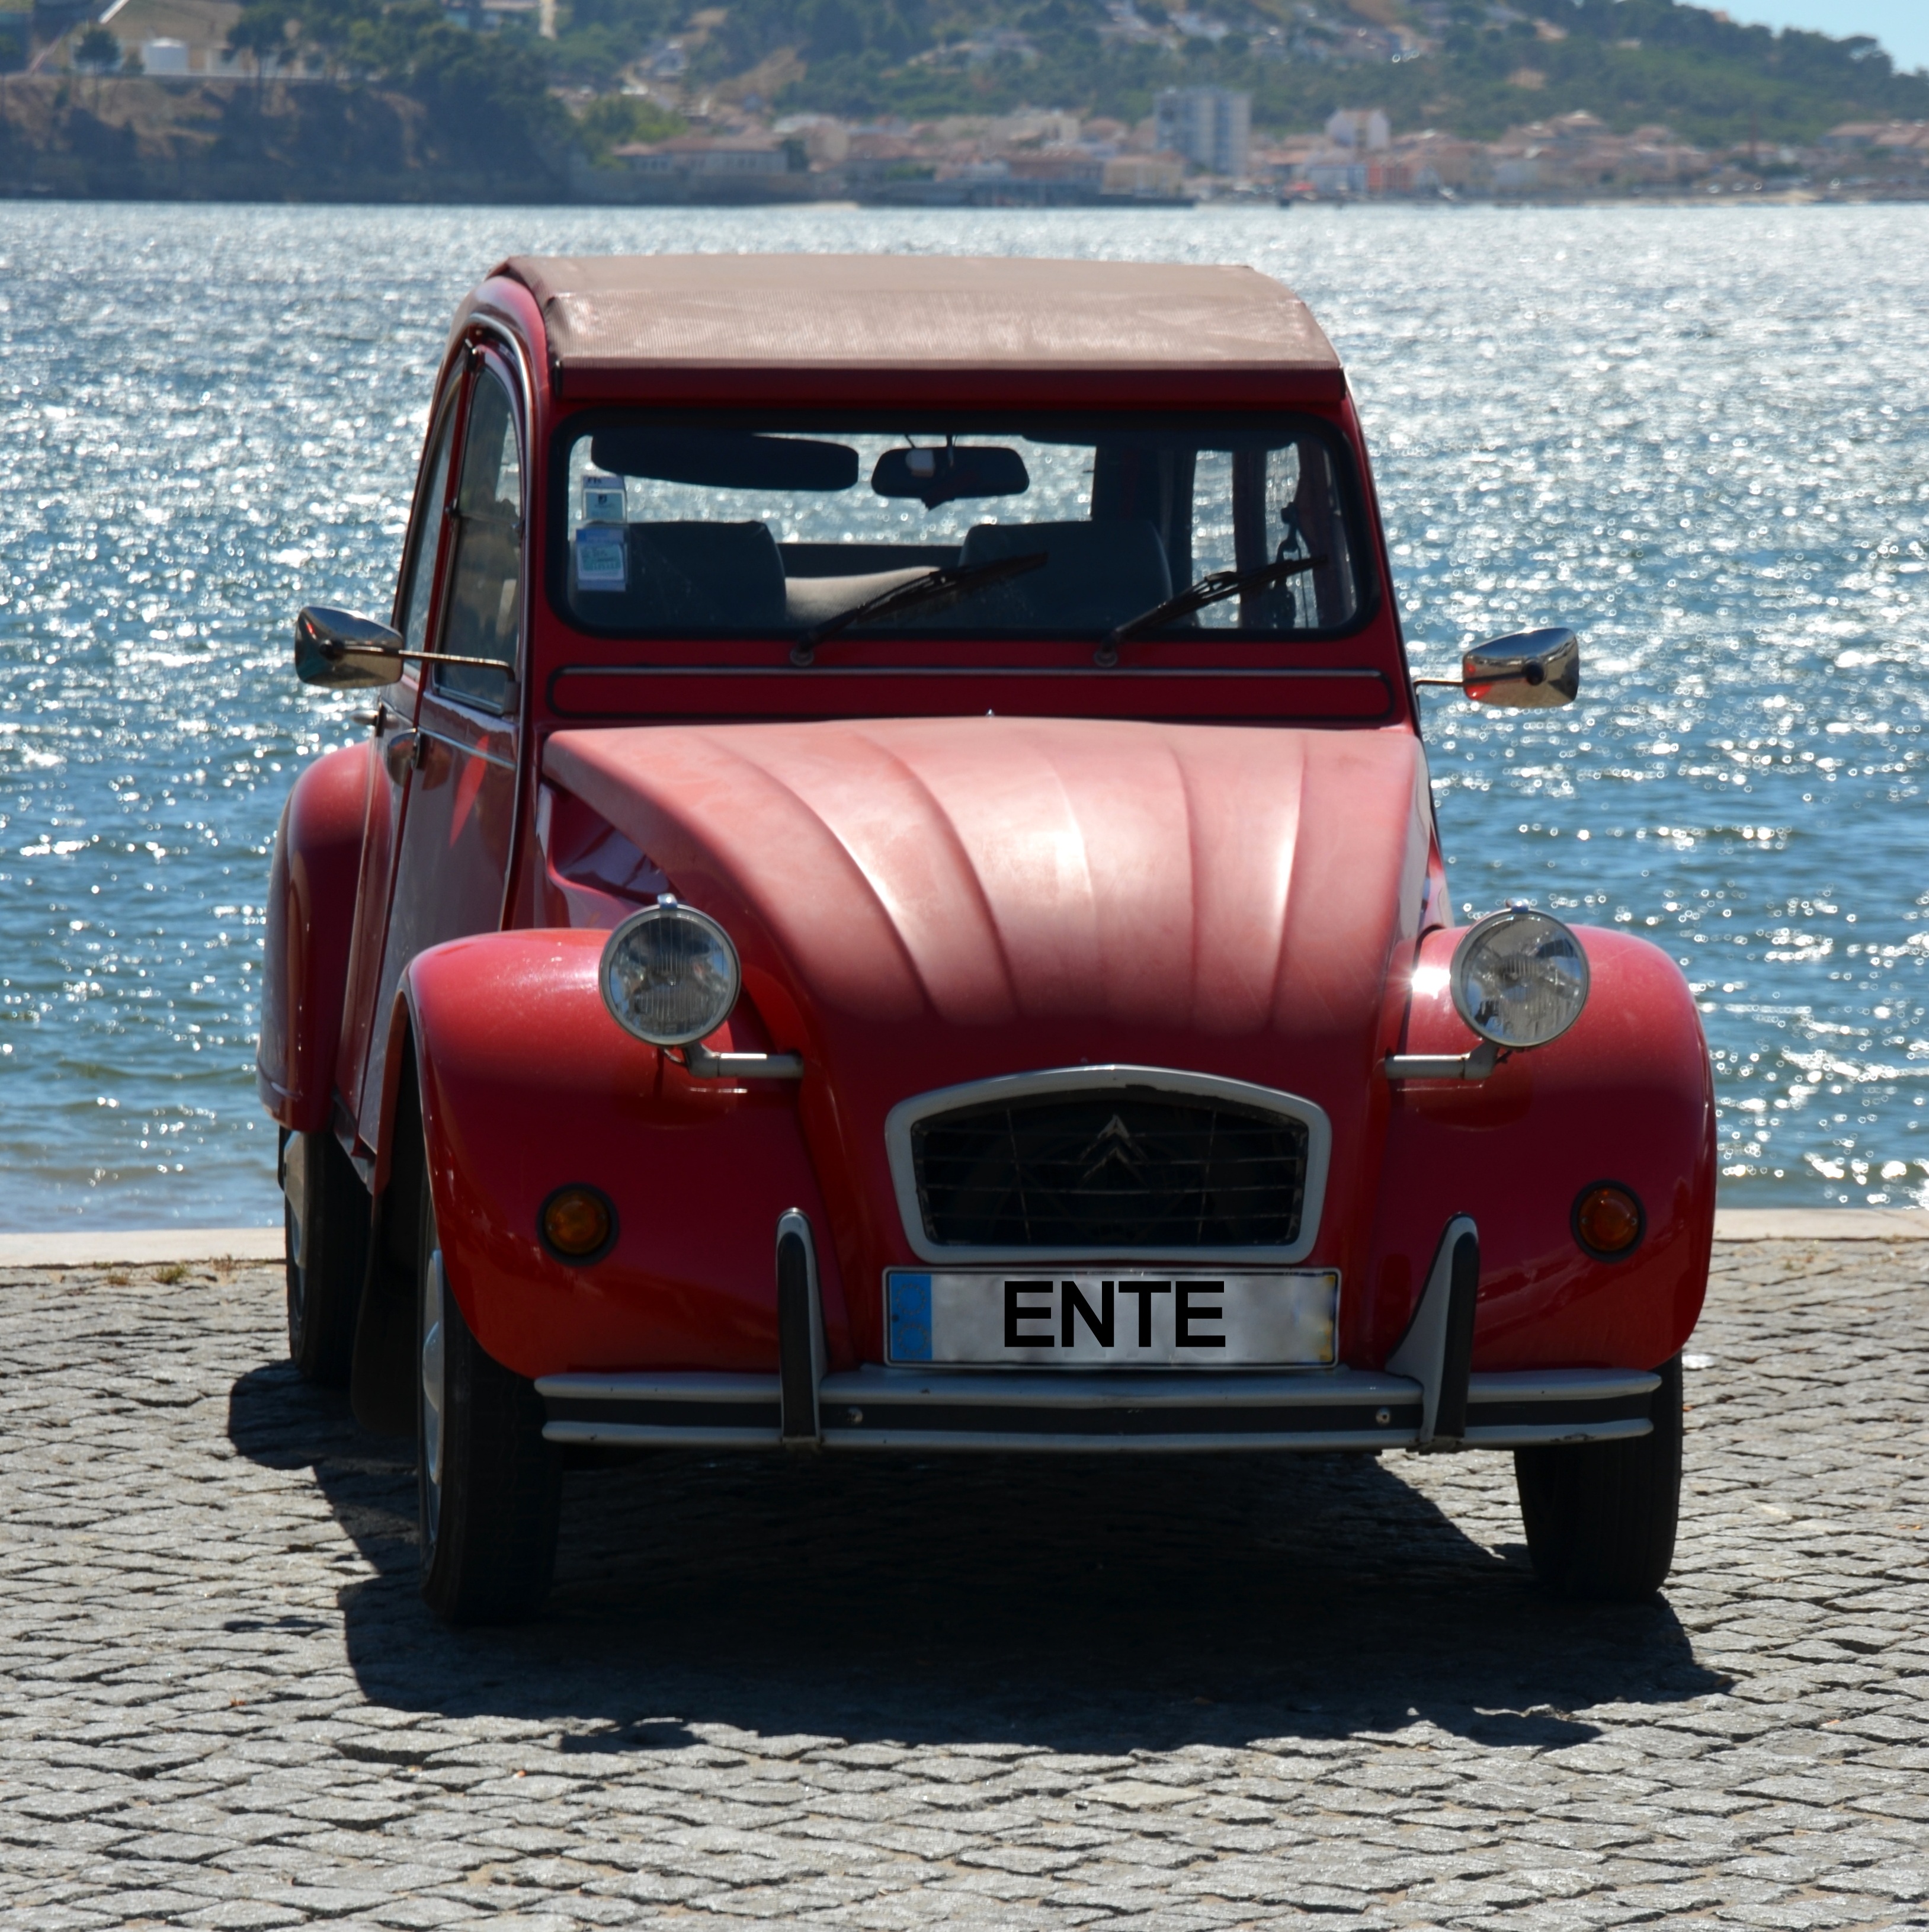
car, retro, old, red, vehicle, drive, auto, old car, spotlight, automotive, supercar, duck, sedan, oldtimer, classic, convertible, citroen, pkw, historically, antique car, city car, land vehicle, automobile make, automotive design, luxury vehicle